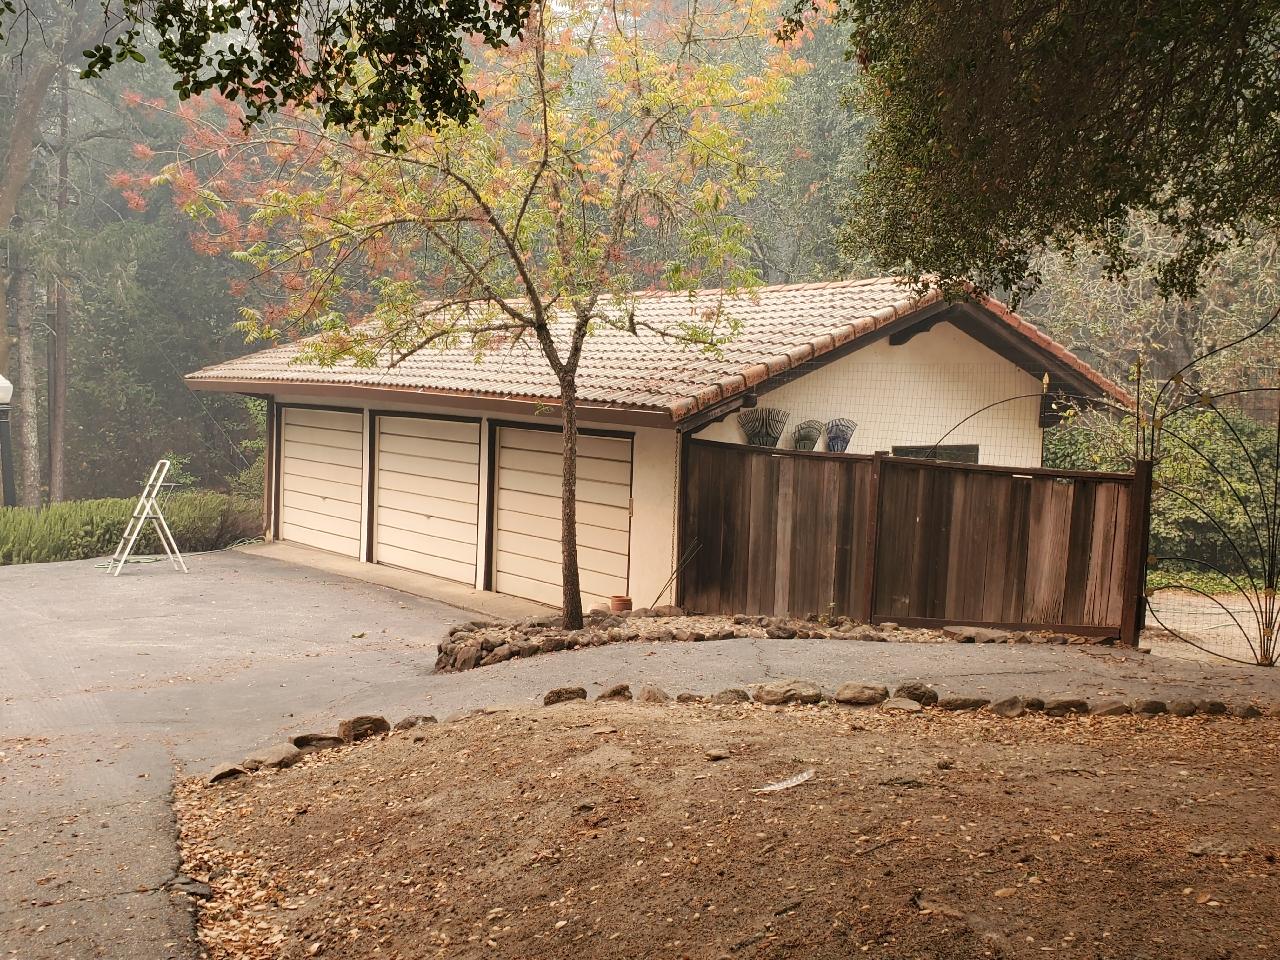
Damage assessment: no_damage